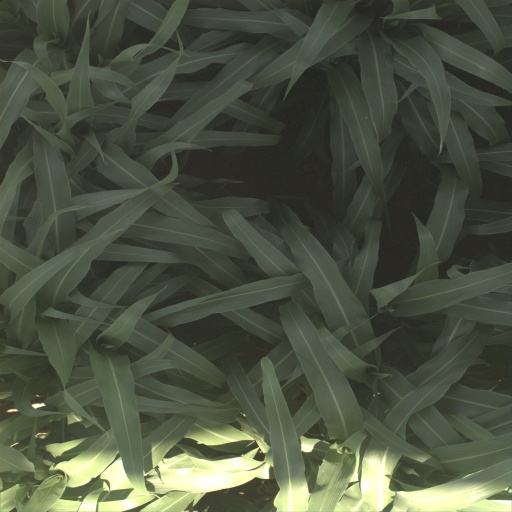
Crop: sorghum